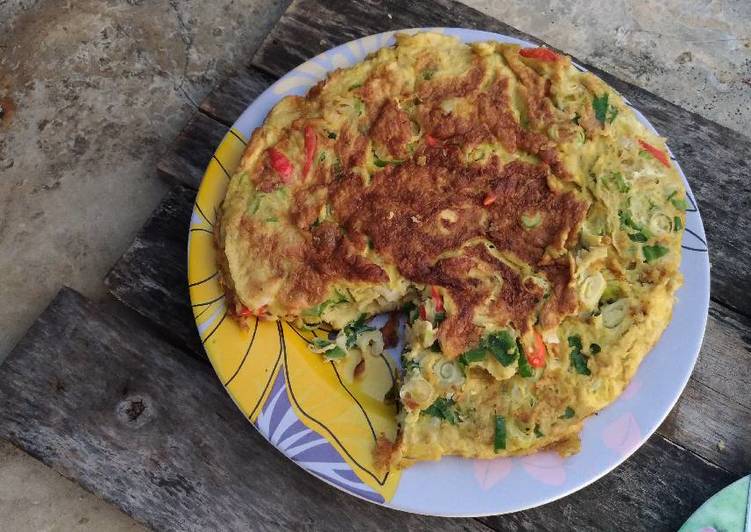
Label: telur_dadar